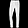
Label: Trouser